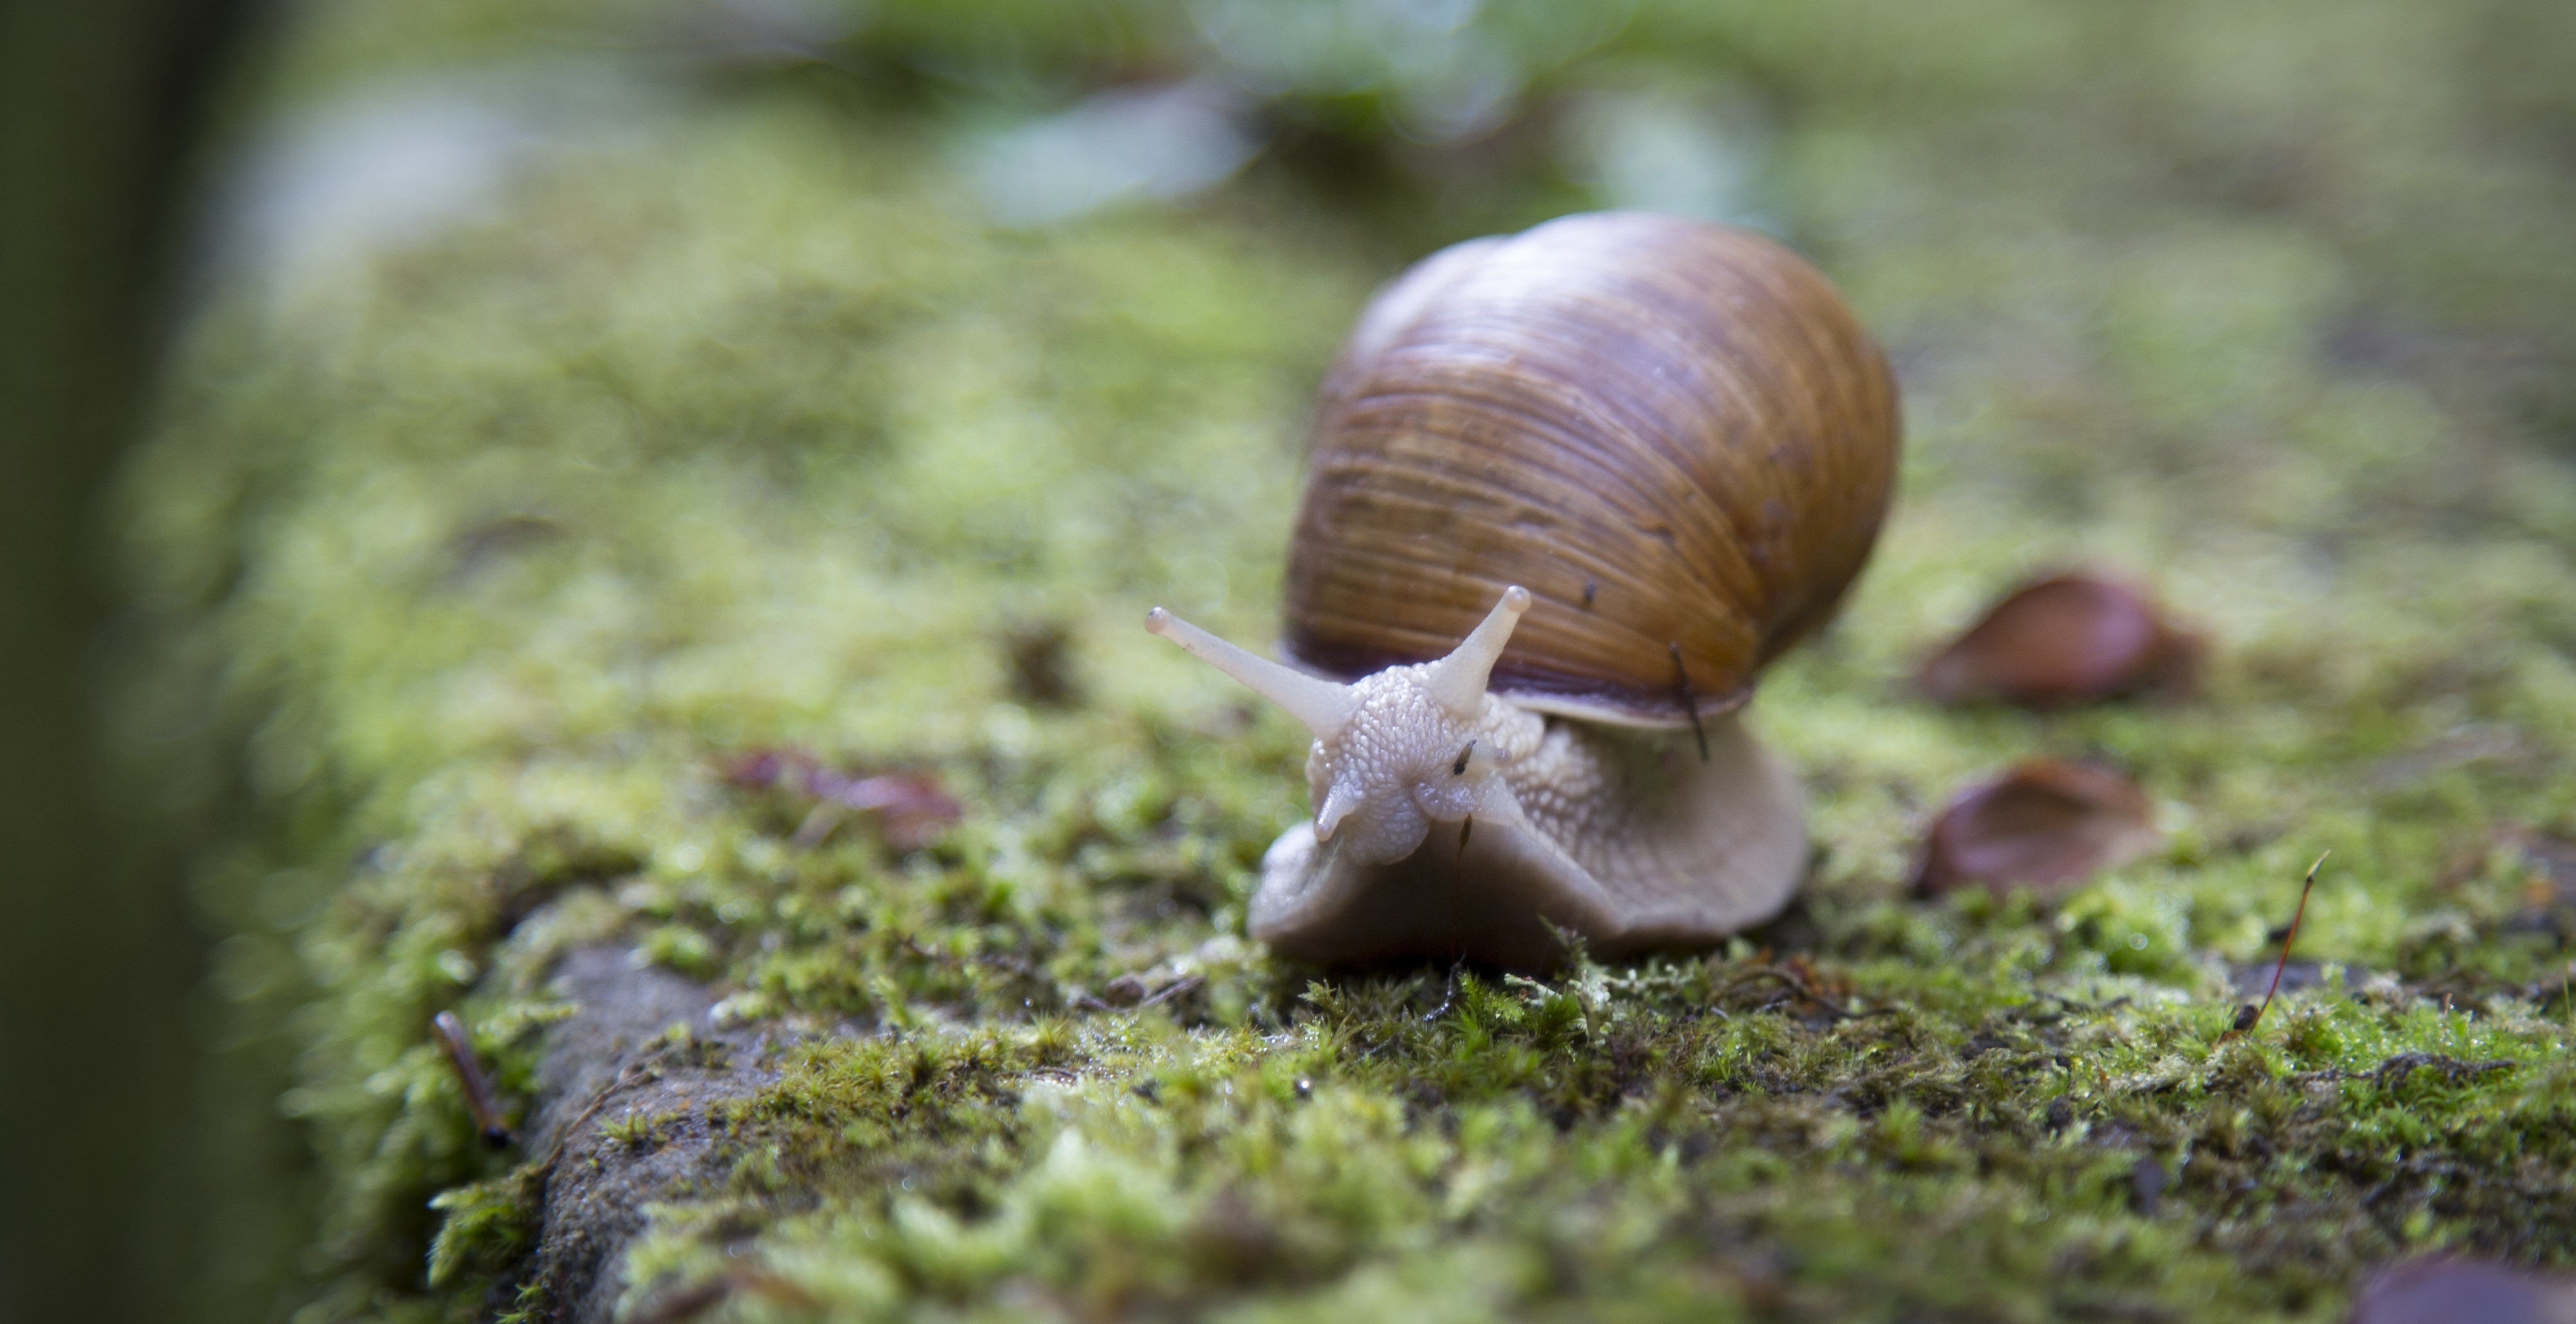
nature, wildlife, green, biology, fauna, shell, invertebrate, close up, snail, slow, molluscs, slug, macro photography, sea snail, marine biology, snails and slugs